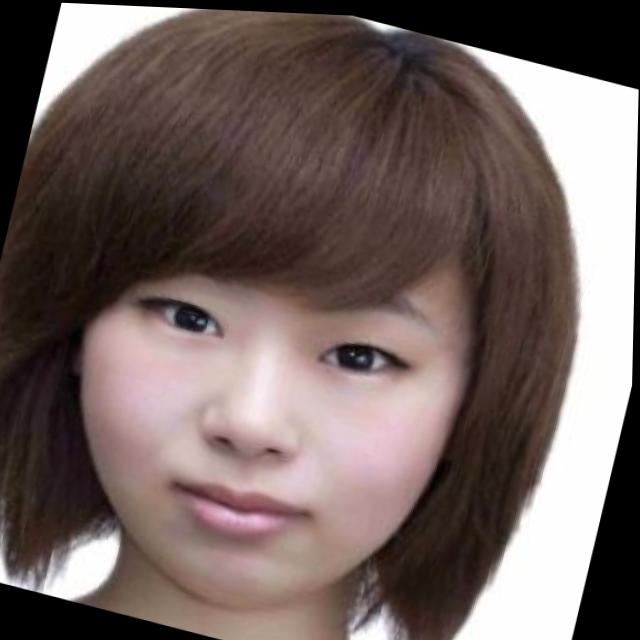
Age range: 21-44